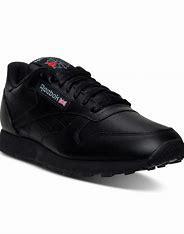
Brand: Reebok
Model: Classic Leather